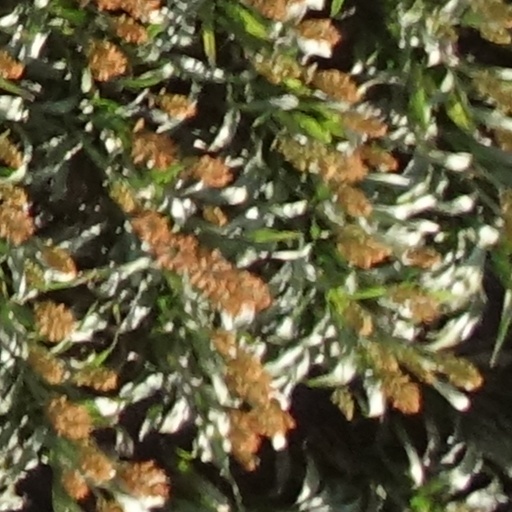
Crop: sorghum